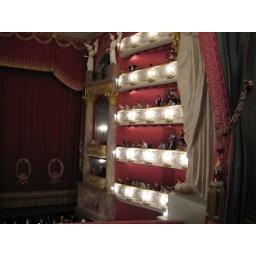
we had the best seats in the house for Wagner's &amp;quot;Flying Dutchman&amp;quot;